Alfred Beckley

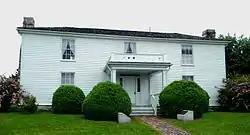
Wildwood

As Beckley came near to the end of his life he sensed he would die on his birthday, and he was correct; he died on May 26, 1888, his 86th birthday. In 1938, a statue of Alfred Beckley was erected in the city of Beckley. A local United States post office is named after him. He is buried at his home's Wildwood Cemetery in Beckley. In 2009, the city of Beckley began holding an annual Founder's Day celebration in his honor.